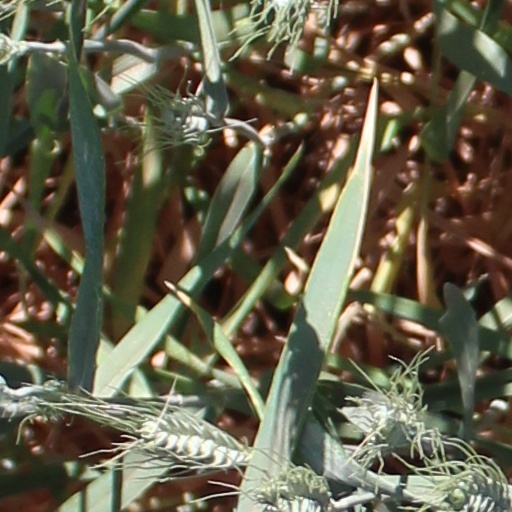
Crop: wheat